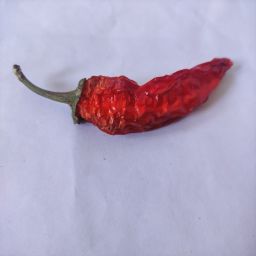
Crop: New Mexico Green Chile
Quality: Dried